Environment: real
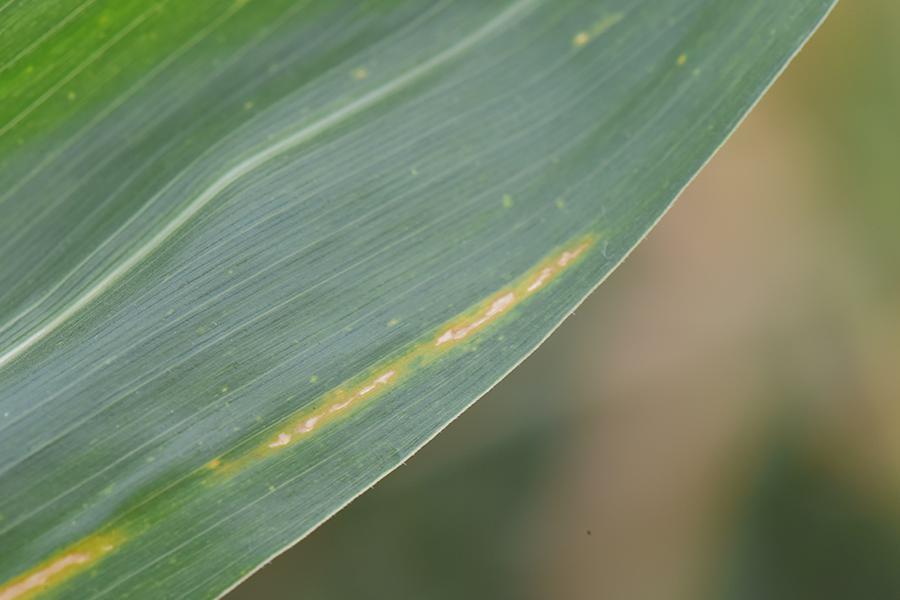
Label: gray_leaf_spot